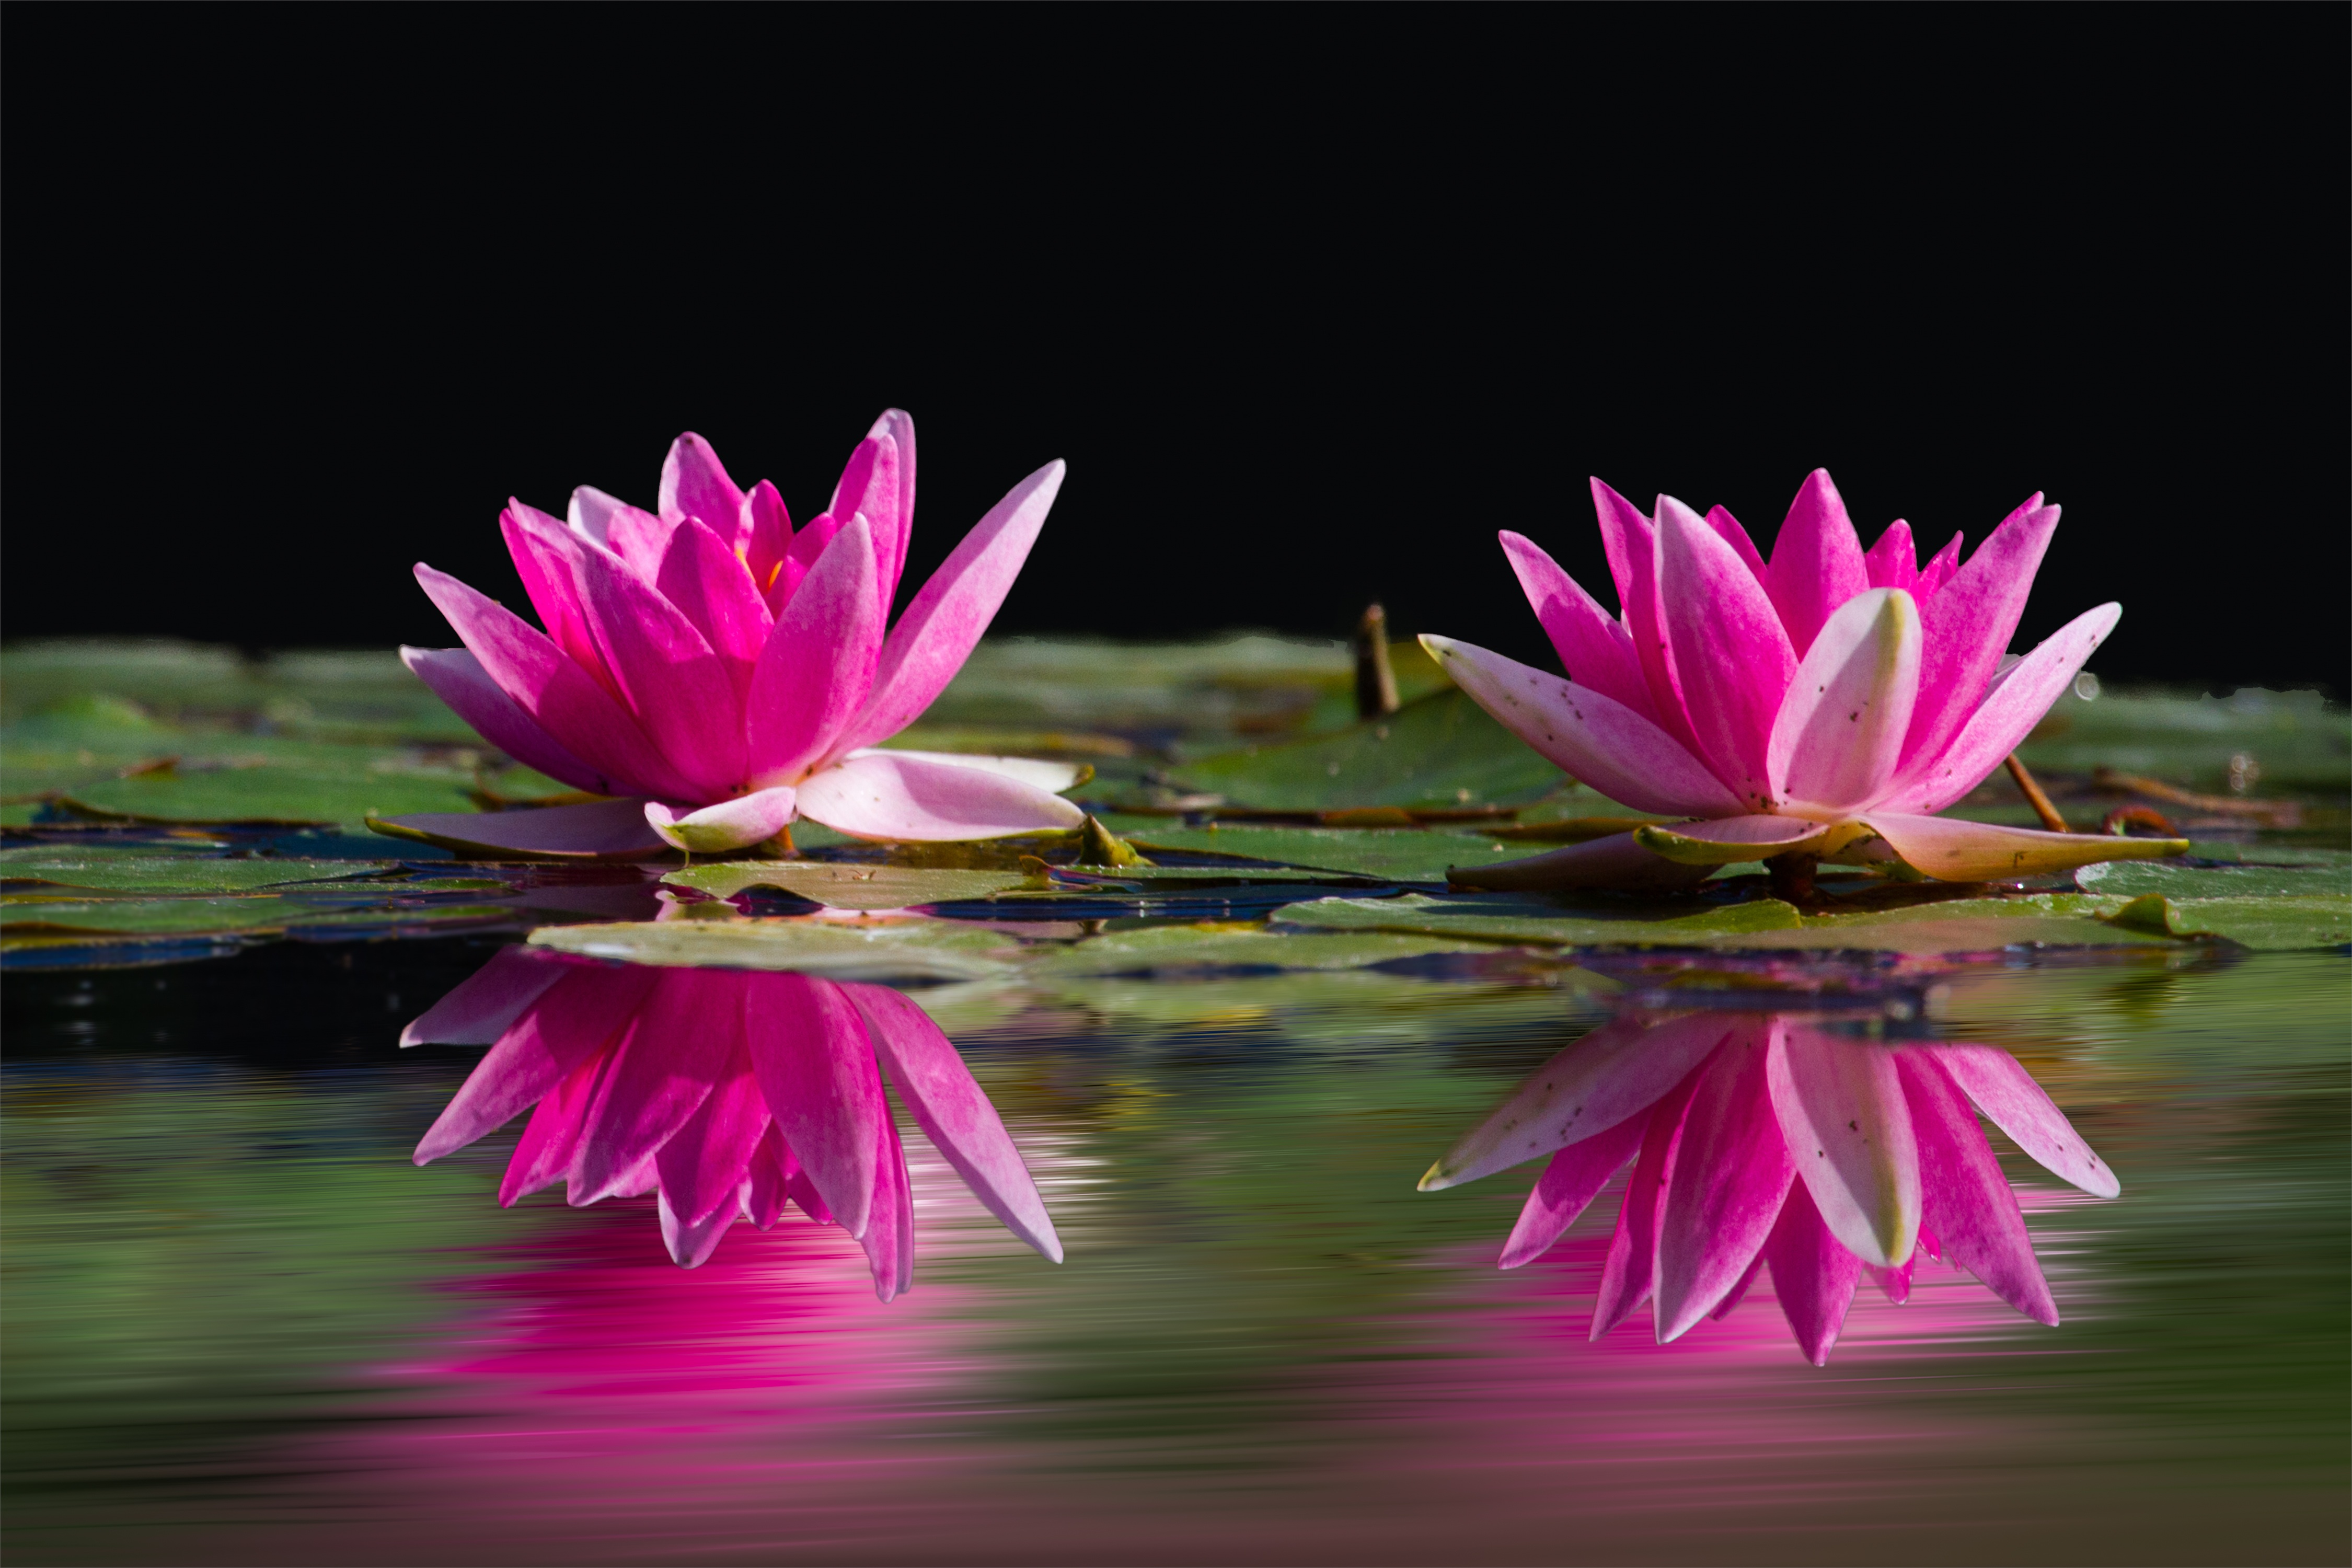
water, nature, blossom, plant, flower, petal, lake, wet, pond, pink, sacred lotus, aquatic plant, flora, flowers, lotus, water lilies, ornamental plants, aquatic plants, macro photography, lake rose, flowering plant, fountain city, biotope, computer wallpaper, land plant, lotus family, proteales